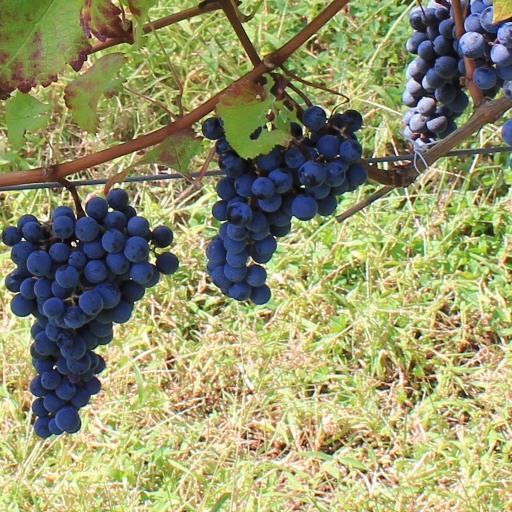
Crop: grape